Nicolae M. Condiescu

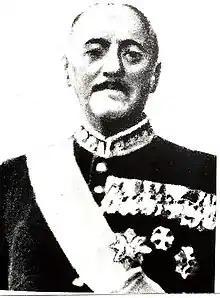
Nicolae M. Condiescu

Nicolae M. Condiescu (October 2, 1880 – June 15, 1939) was a Romanian novelist and soldier.